Canadian Museum of History

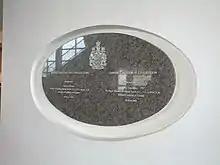
A plaque inside the museum commemorating the opening of the new building by the governor general of Canada in June 1989

In an effort to avoid stereotypes in languages, the name of the museum was changed to the "Canadian Museum of Civilization" in 1986. In 1988, the institution absorbed the museum operated by the department of the Minister responsible for Canada Post Corporation, although its philatelic collection was transferred to the National Archives of Canada. The museum opened its new building in Gatineau in 1989. However, the building opened with only two permanent exhibitions, Canada Hall and the exhibitions on the Indigenous peoples of the Pacific Northwest Coast, as budgetary shortfalls prevented the museum from opening the exhibitions it had originally planned for the museum.